Henriette Rath

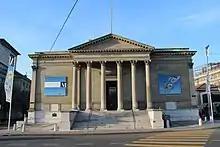
Entrance to the Musée Rath

Rath was born Jeanne Henriette Rath on 11 May 1772 in Geneva, Republic of Geneva. She was the daughter of Jean-Louis, a watch dealer, and Alexandrine Sarah Rolland. Her family was originally from Nîmes, France, who took refuge in Geneva fleeing from the persecution of Huguenots in 1705.